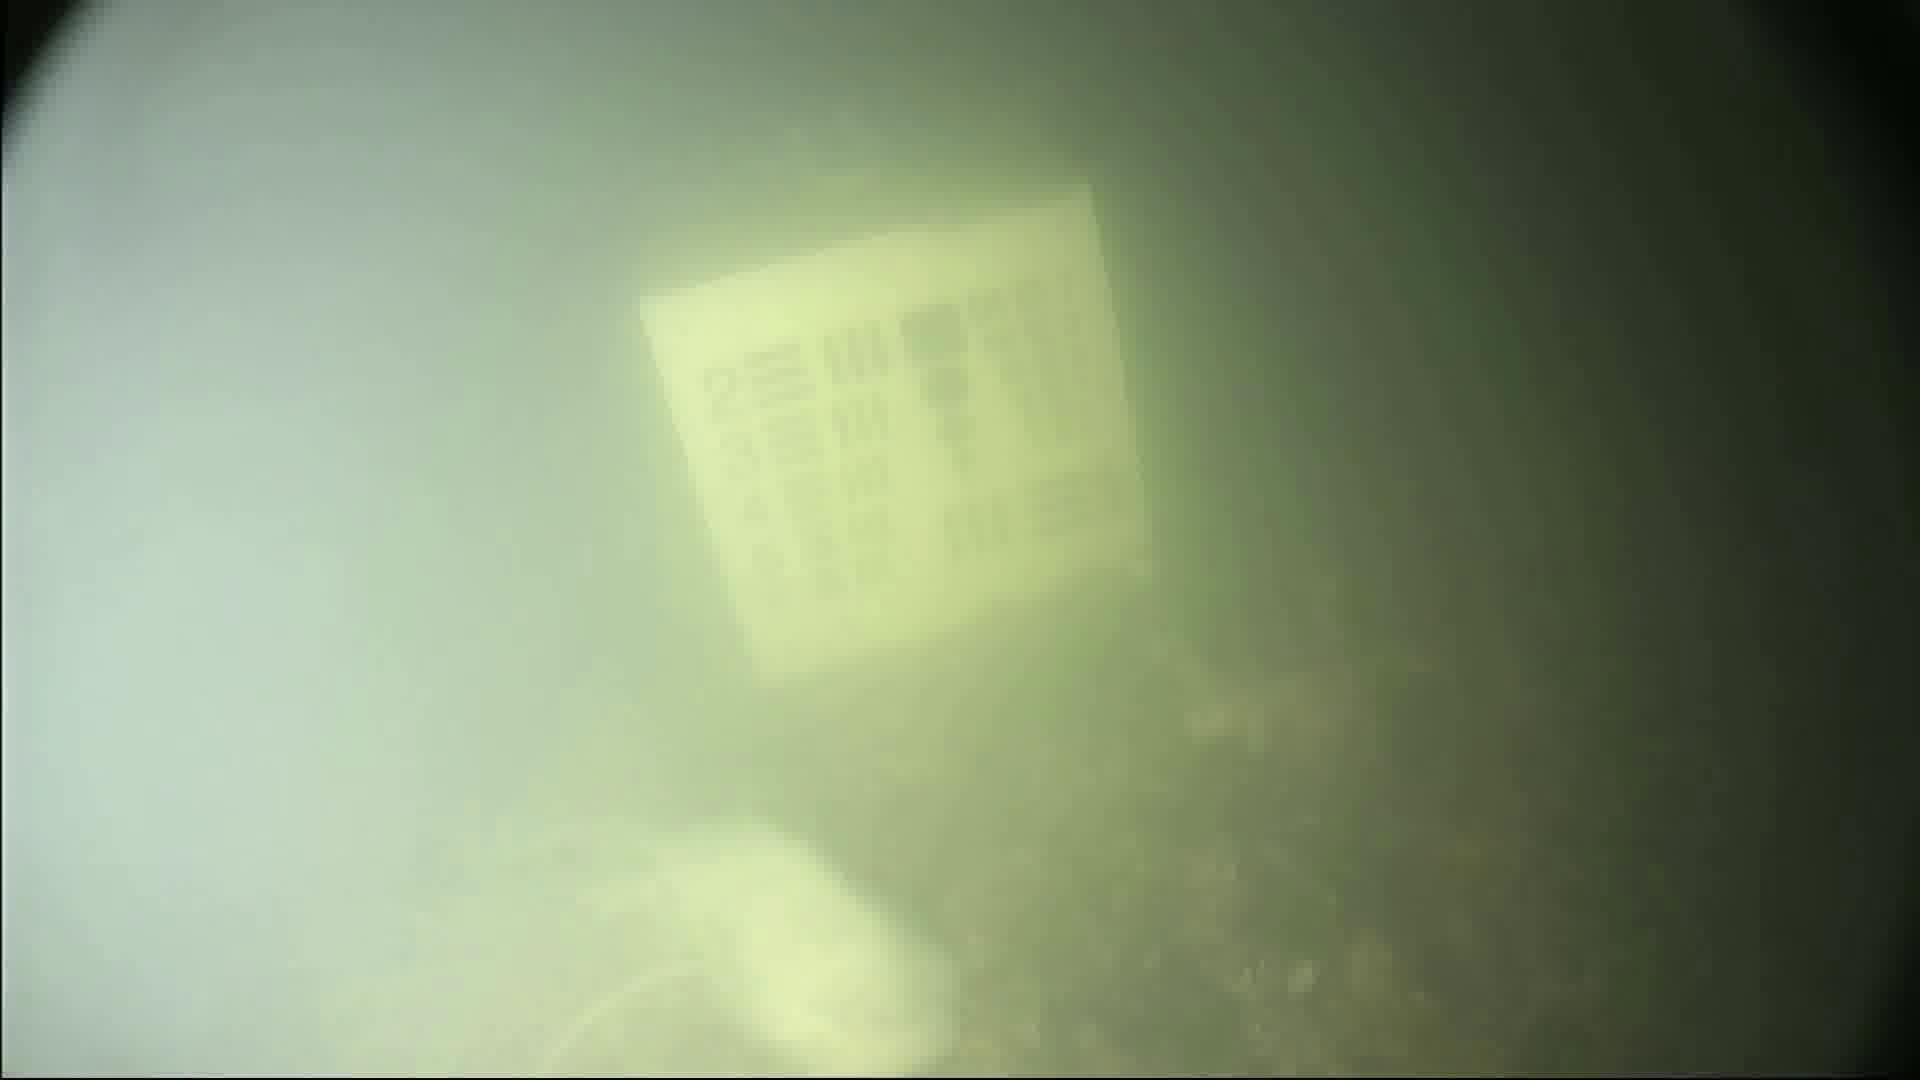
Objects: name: fish
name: crab